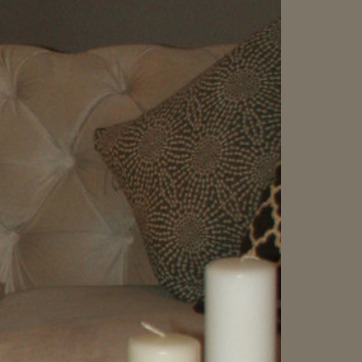
Material: fabric